Giuseppe Ottolenghi

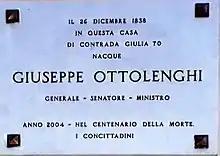
Ottolenghi's tombstone in Sabbioneta

In January 1895, Ottolenghi rose to the position of lieutenant general and was sent to Turin as commander of the local territorial military division, holding this position until he left for Palermo in July 1899, acquiring leadership of the 12th Army Corps. On April 16, 1902, he headed the Fourth Army Corps for a month. ON May 14, he was granted the role of Italian Minister of War under the liberal cabinet of Giuseppe Zanardelli, replacing Coriolano Ponza di San Martino. During the Zanardelli Cabinet he was also a Senator of the Kingdom.